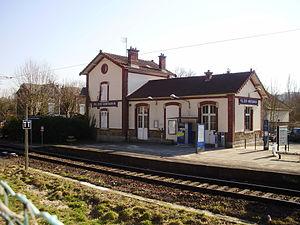
Gare de Villiers - Montbarbin, Seine-et-Marne, France
La gare de Villiers - Montbarbin est une gare ferroviaire française de la ligne d'Esbly à Crécy-la-Chapelle, située sur le territoire de la commune de Crécy-la-Chapelle, dans le département de Seine-et-Marne en région Île-de-France. Elle dessert le quartier Montbarbin de Crécy-la-Chapelle et la commune de Villiers-sur-Morin.